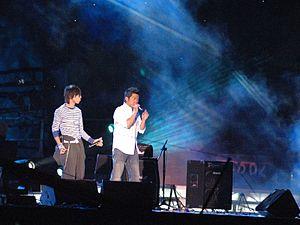
Yu Quan est un groupe duettiste de soft rock de la Chine continentale. Il s'est fondé en juin 1998 avec Chen Yufan et Hu Haiquan. Ils sont respectivement originaires de Pékin et de Shenyang. Les deux membres sont nés en 1975, et ils ont été signés avec le distributeur de musique taïwanais Rock Records en 1999. Depuis lors, le duo a publié un total de neuf albums, avec plus de sept millions d'albums vendus. Le duo est très bien reçu en Chine continentale